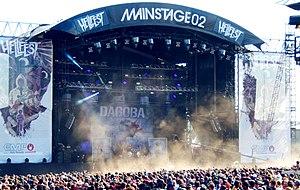
Dagoba au Hellfest 2014
Dagoba est un groupe de death metal mélodique français, originaire de Marseille, dans les Bouches-du-Rhône. Ils sortent leur premier album intitulé Dagoba en 2003. Il est suivi par un deuxième album, intitulé What Hell Is About, et d'un troisième intitulé Face the Colossus. Ils enregistrent ensuite et publient un quatrième opus, Poseidon en 2010. Le 27 mai 2013 sort le cinquième album studio du groupe, Post Mortem Nihil Est. Tales of the Black Dawn sort en 2015 et le septième album Black Nova en août 2017 avec la nouvelle formation.